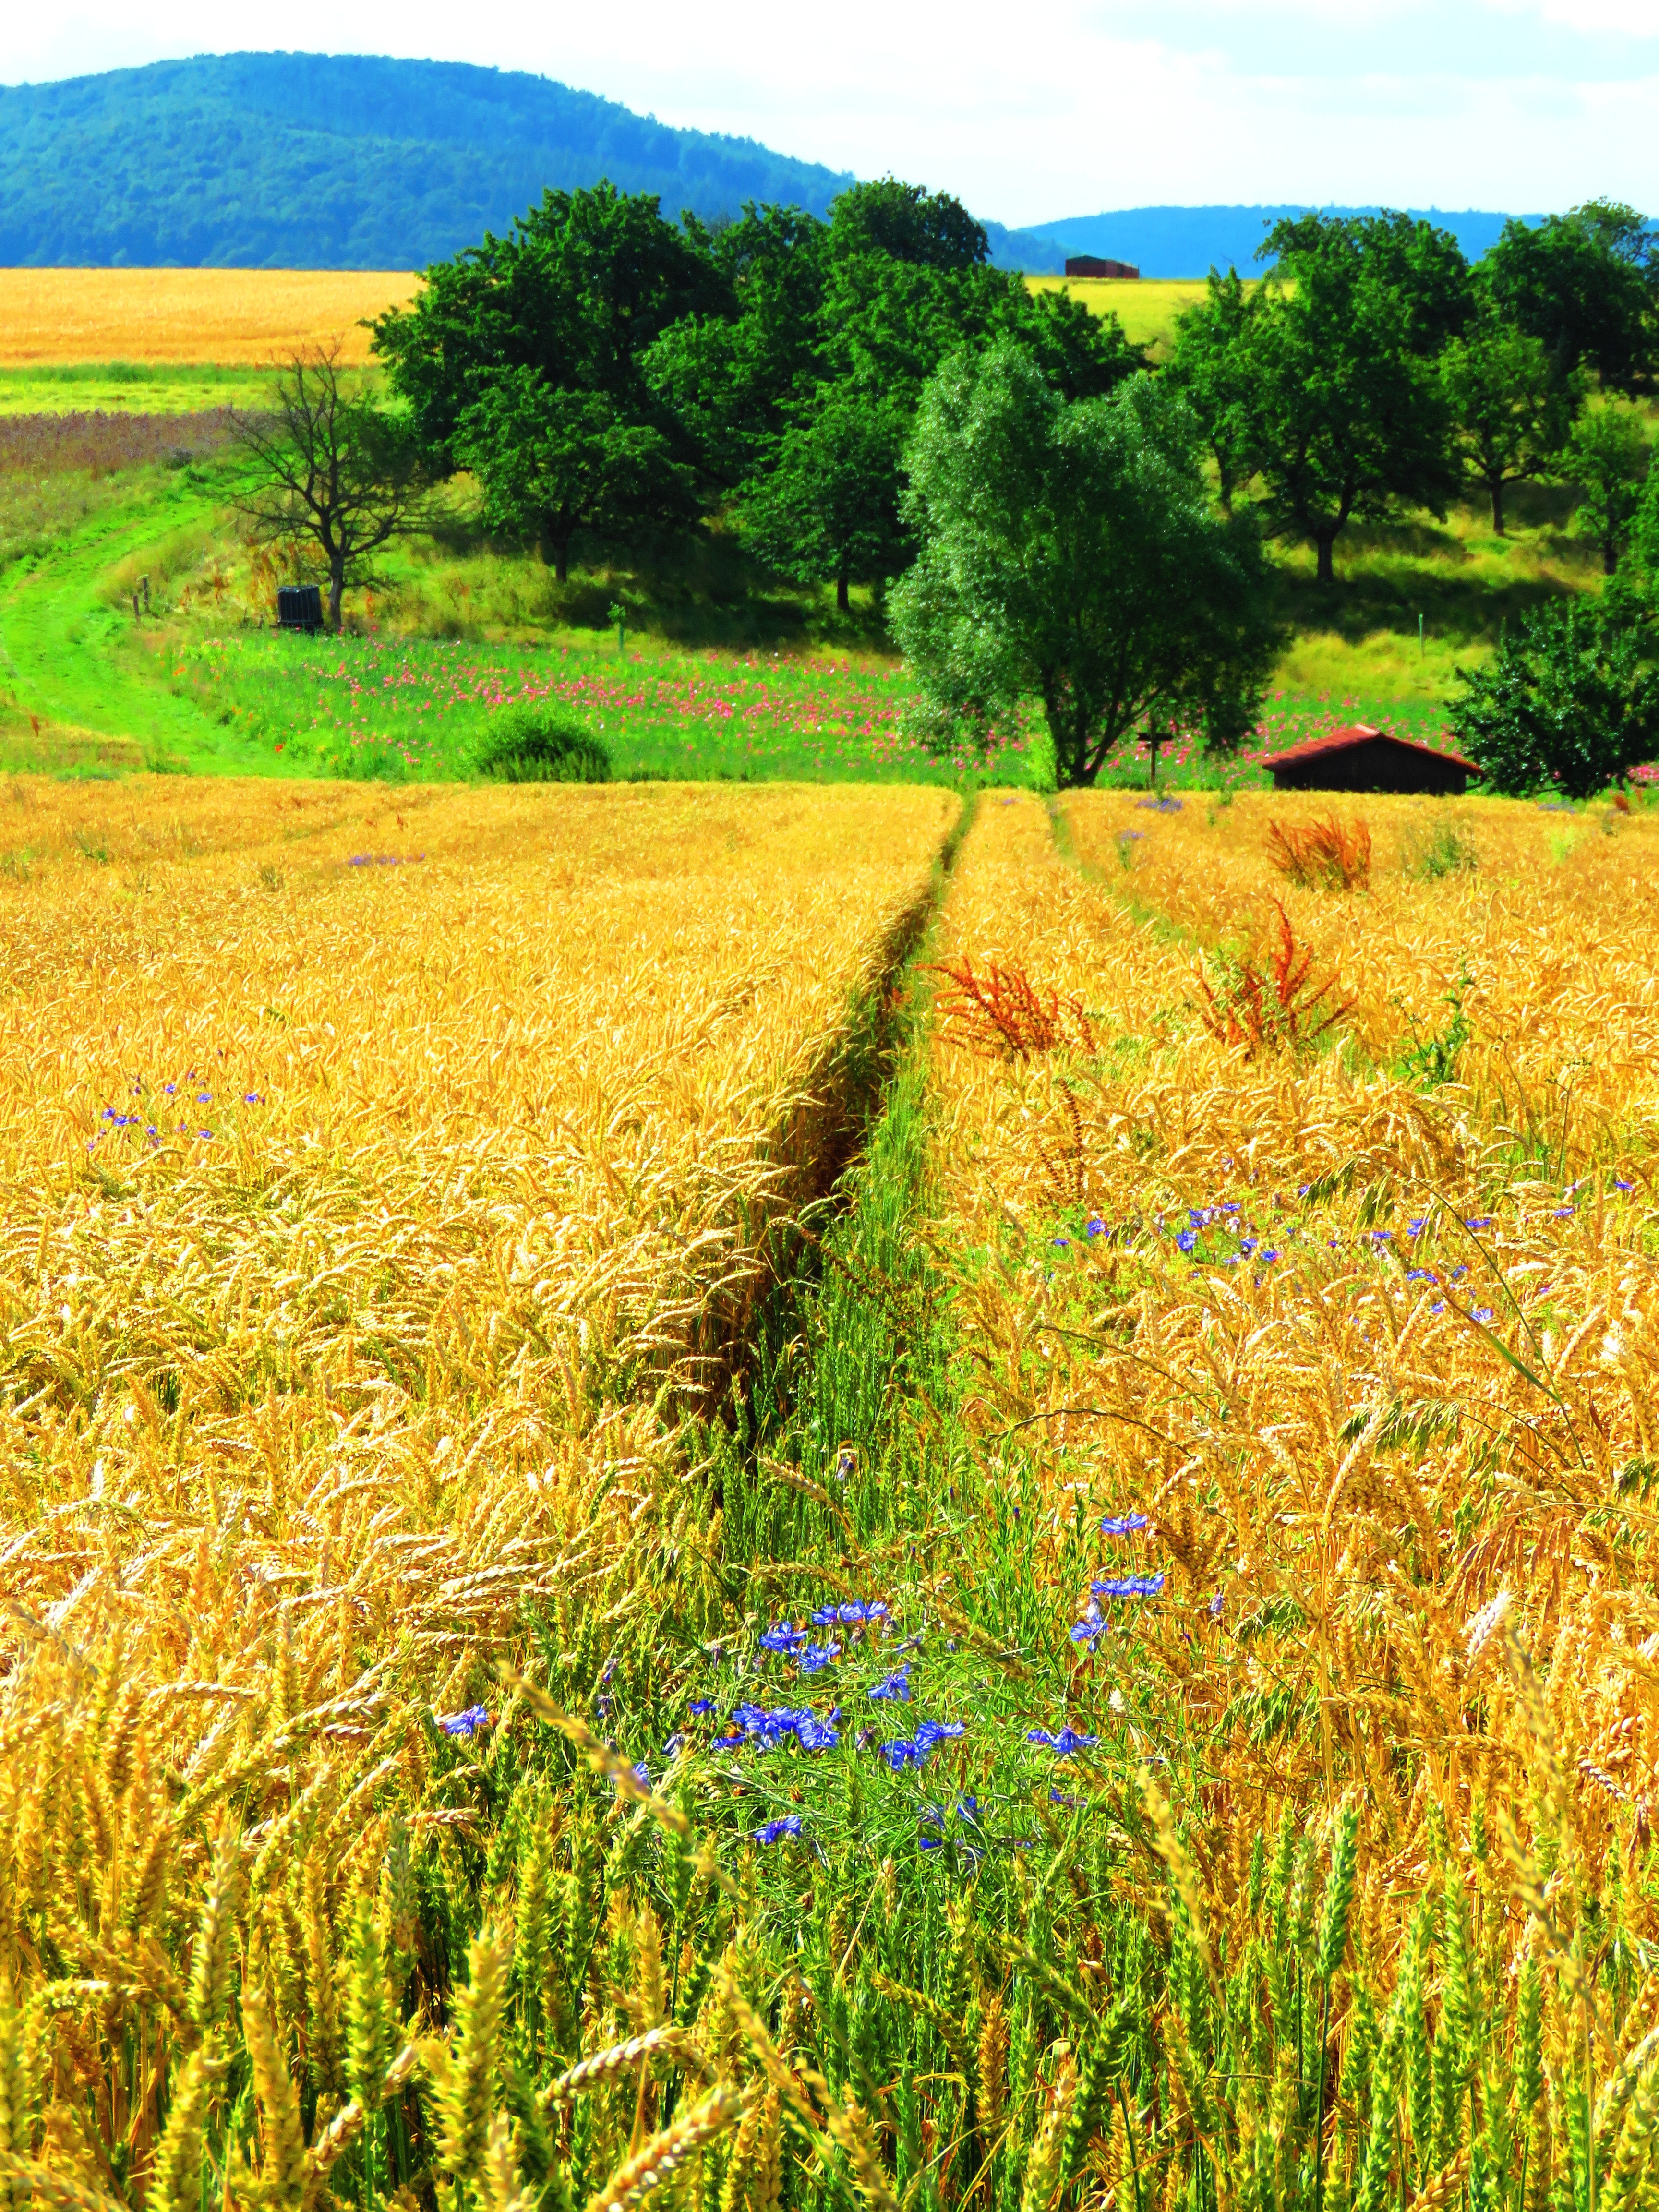
landscape, grass, blossom, plant, field, lawn, meadow, prairie, hill, flower, bloom, summer, crop, pasture, blue, ear, agriculture, plain, wildflower, grassland, wetland, cornfield, plateau, cereals, habitat, ecosystem, steppe, rural area, golden yellow, cornflowers, natural environment, grass family